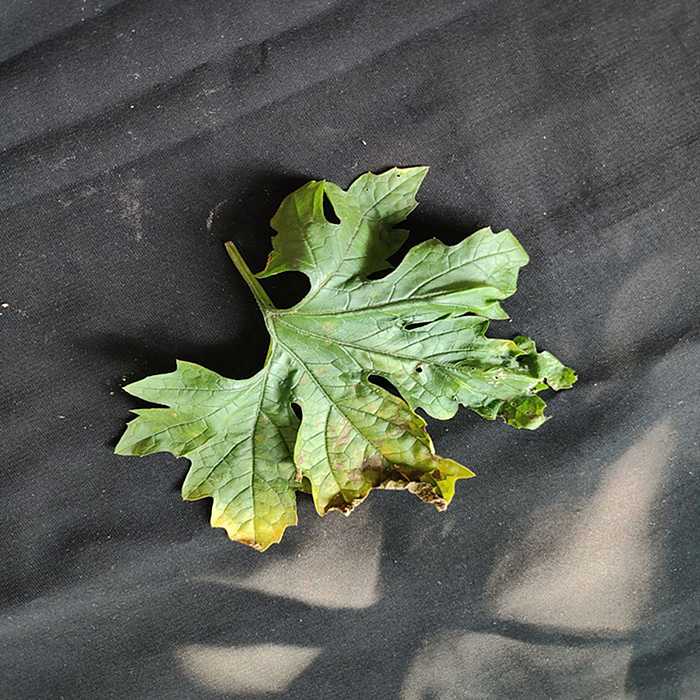
Plant: Bitter Gourd
Label: Downey mildew